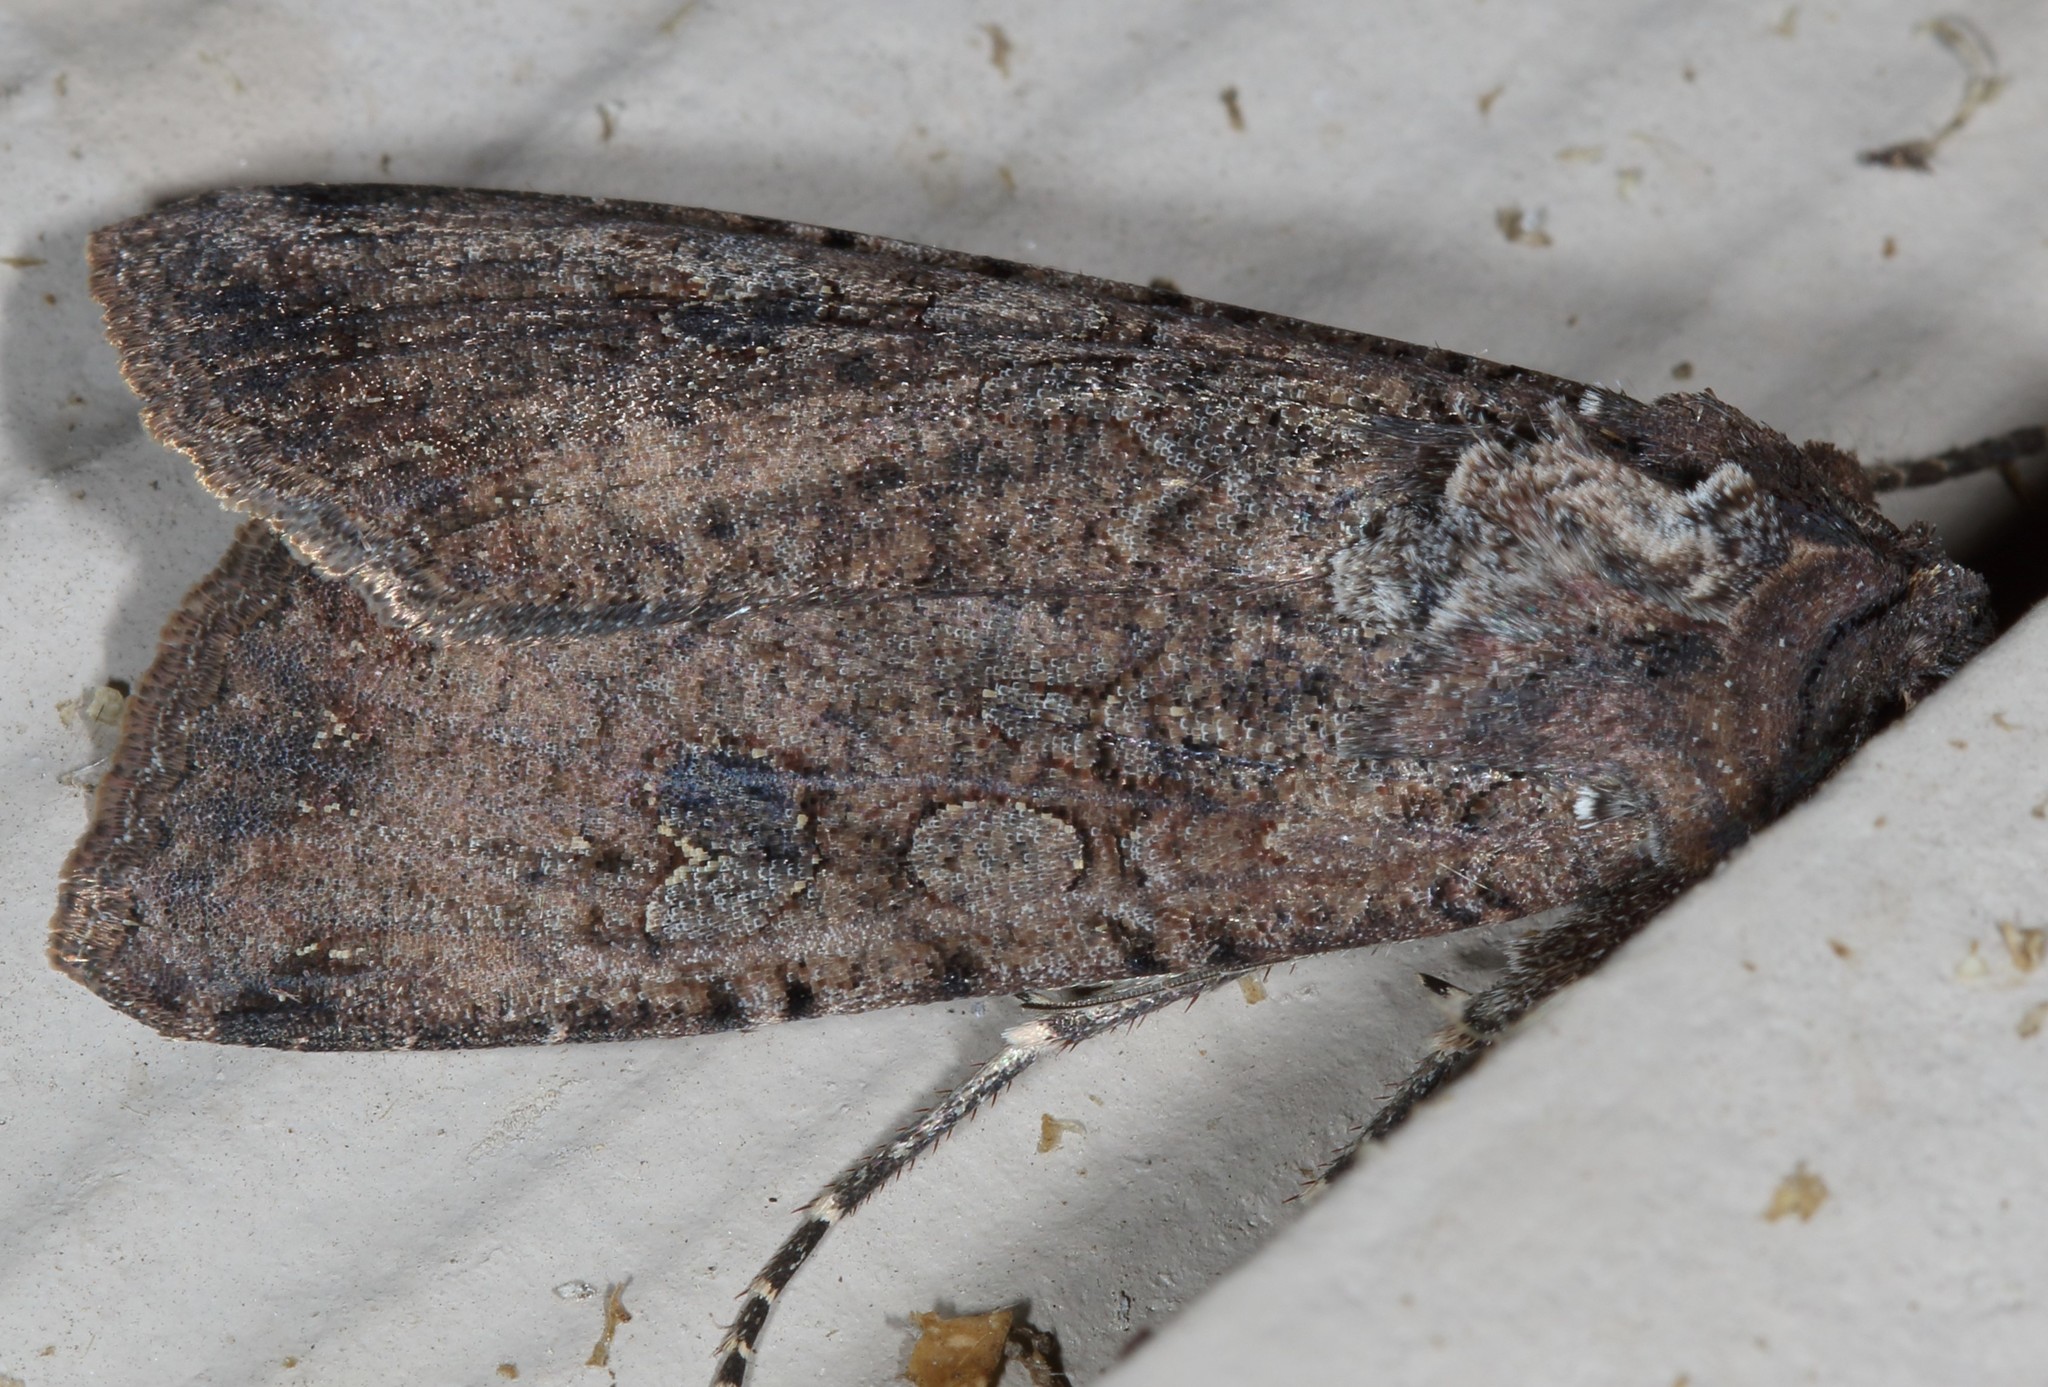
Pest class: cutworms